Martha Reeves

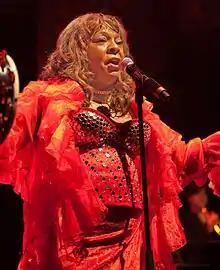
Reeves performing in 2011

Martha Rose Reeves (born July 18, 1941) is an American R&B and pop singer. She is best known for being the lead singer of the Motown girl group Martha and the Vandellas, which scored several major Hot 100 hits such as "Nowhere to Run", "Heat Wave", "Jimmy Mack", and "Dancing in the Street" among others. From 2005 until 2009, Reeves served as an elected councilwoman in her hometown of Detroit, Michigan, U.S. Martha Reeves and the Vandellas were inducted into the Rock and Roll Hall of Fame in 1995. In 2023, "Rolling Stone" ranked Reeves at number 151 on its list of the 200 Greatest Singers of All Time.